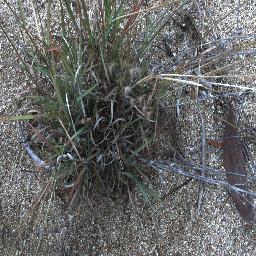
Label: negative